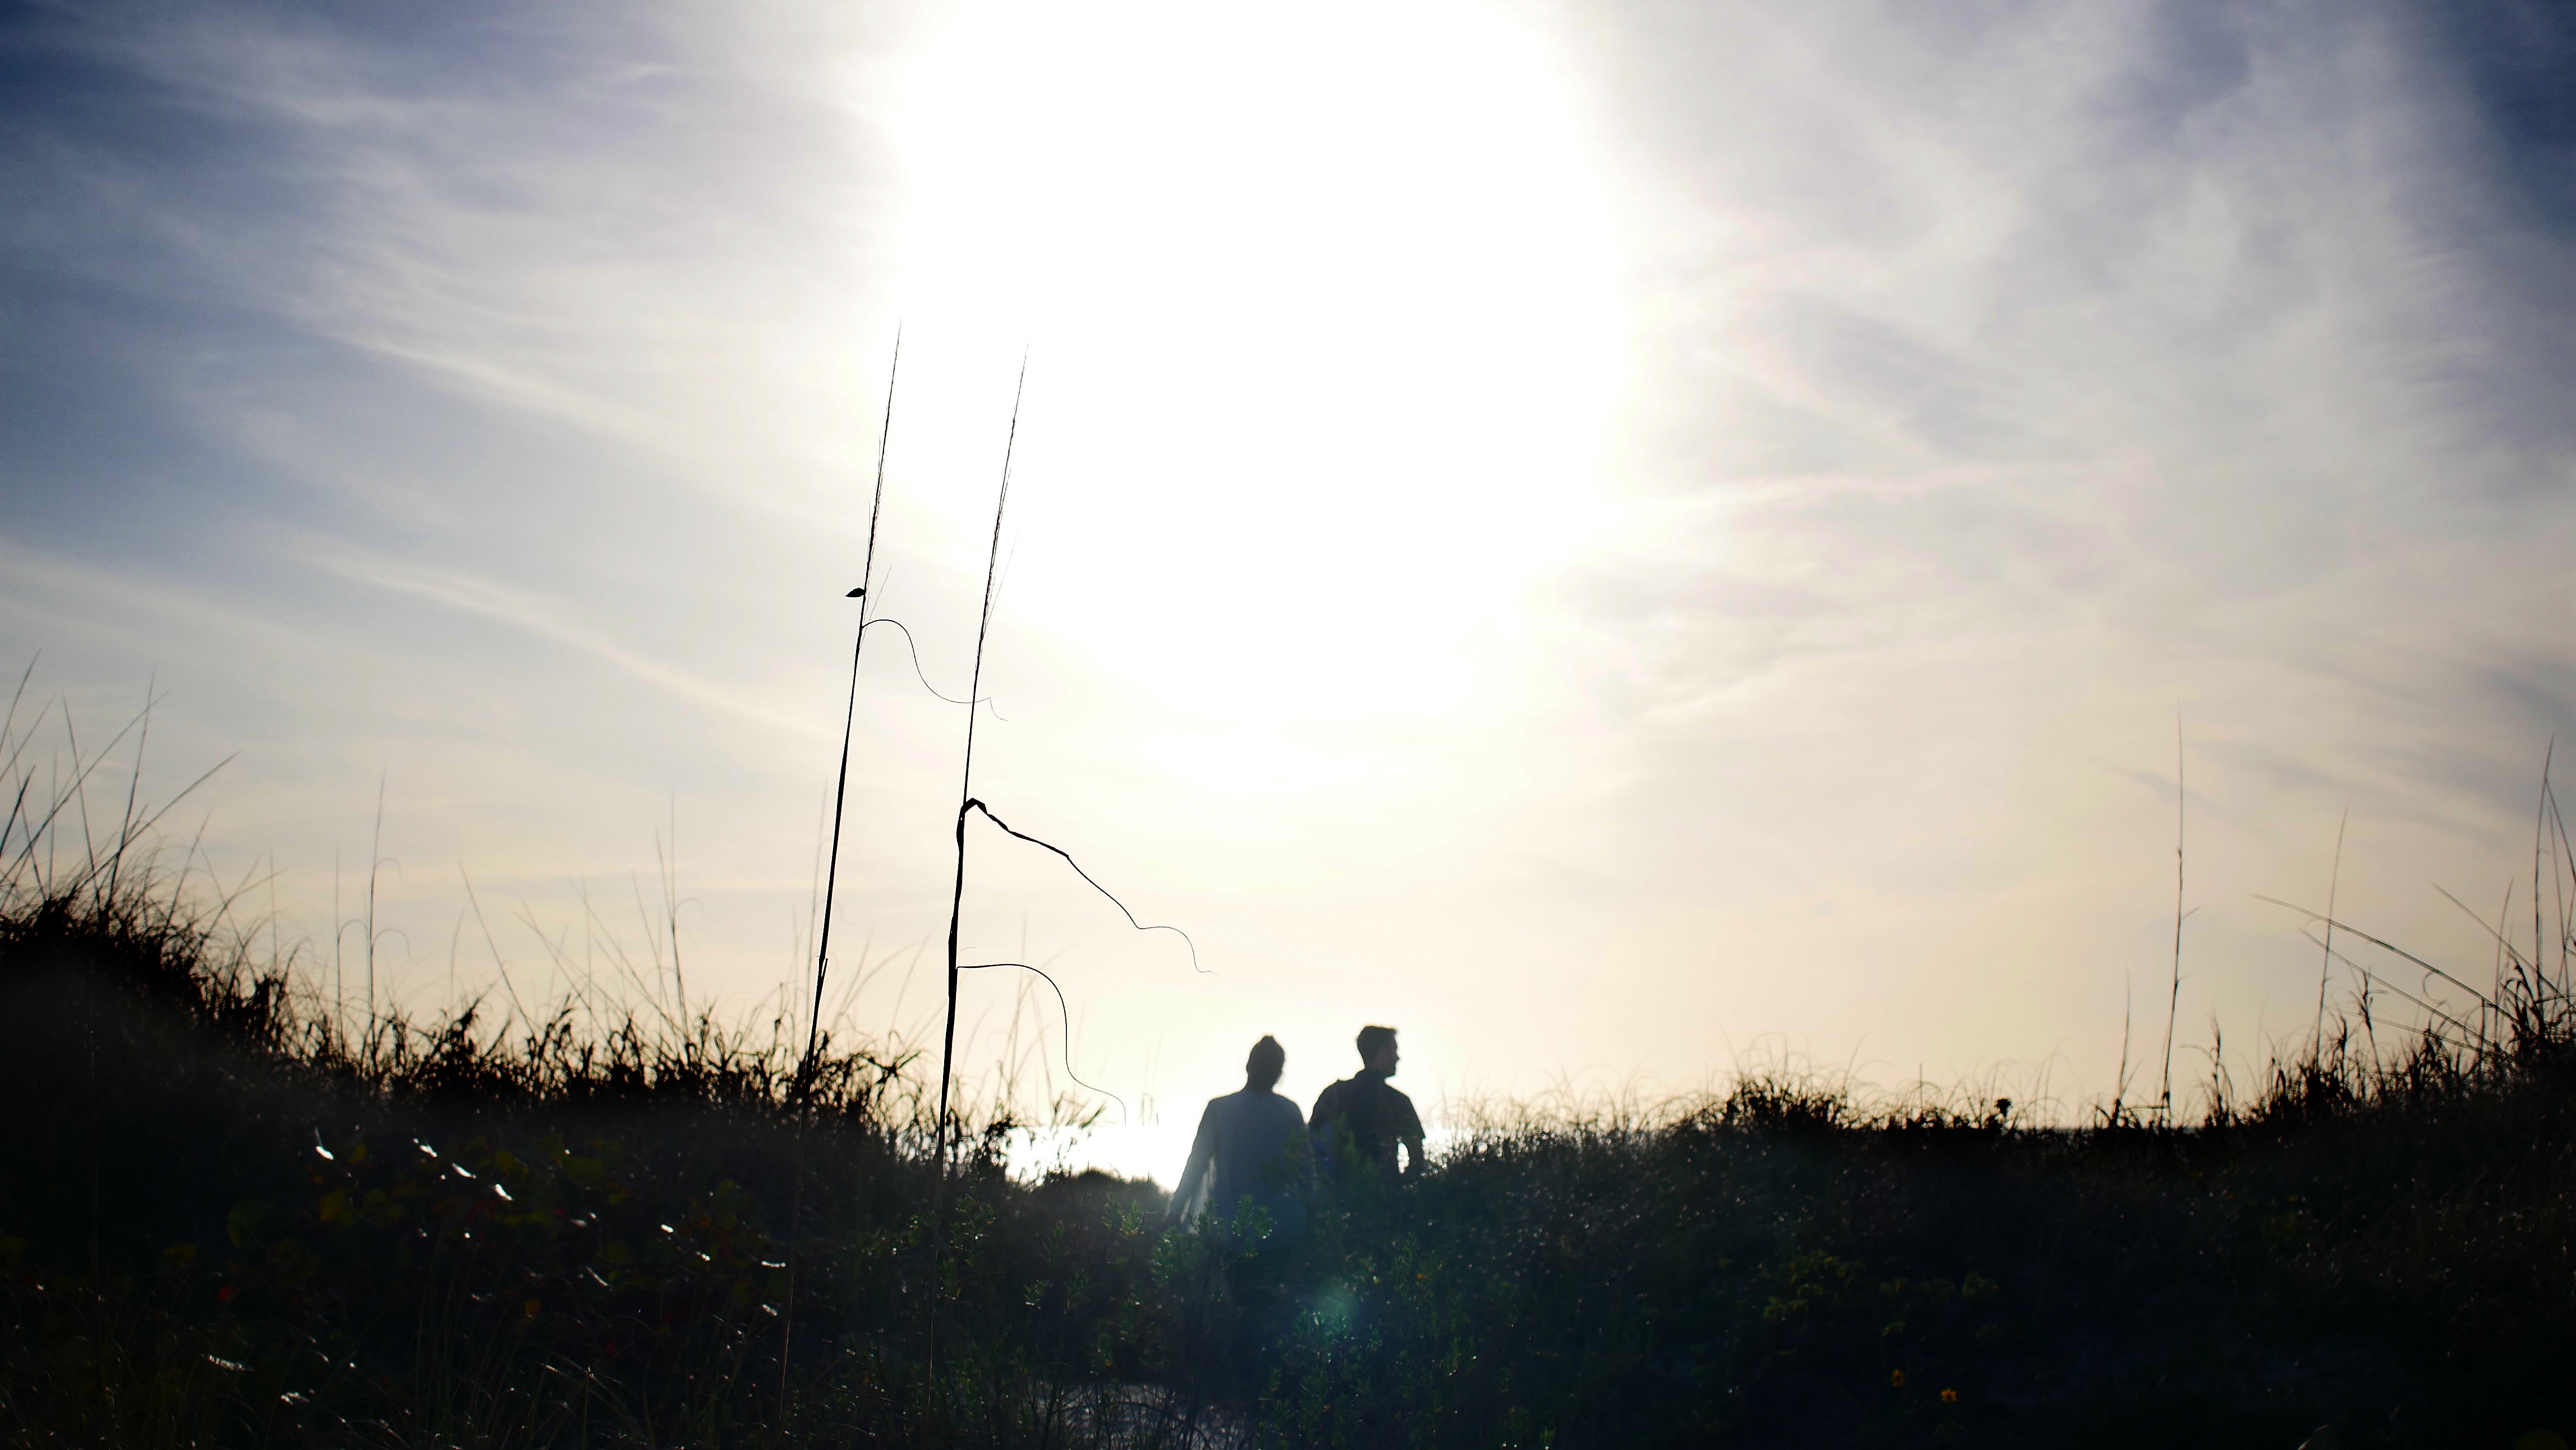
tree, light, cloud, sky, sun, sunset, sunlight, morning, wind, dawn, atmosphere, dusk, evening, atmospheric phenomenon, atmosphere of earth